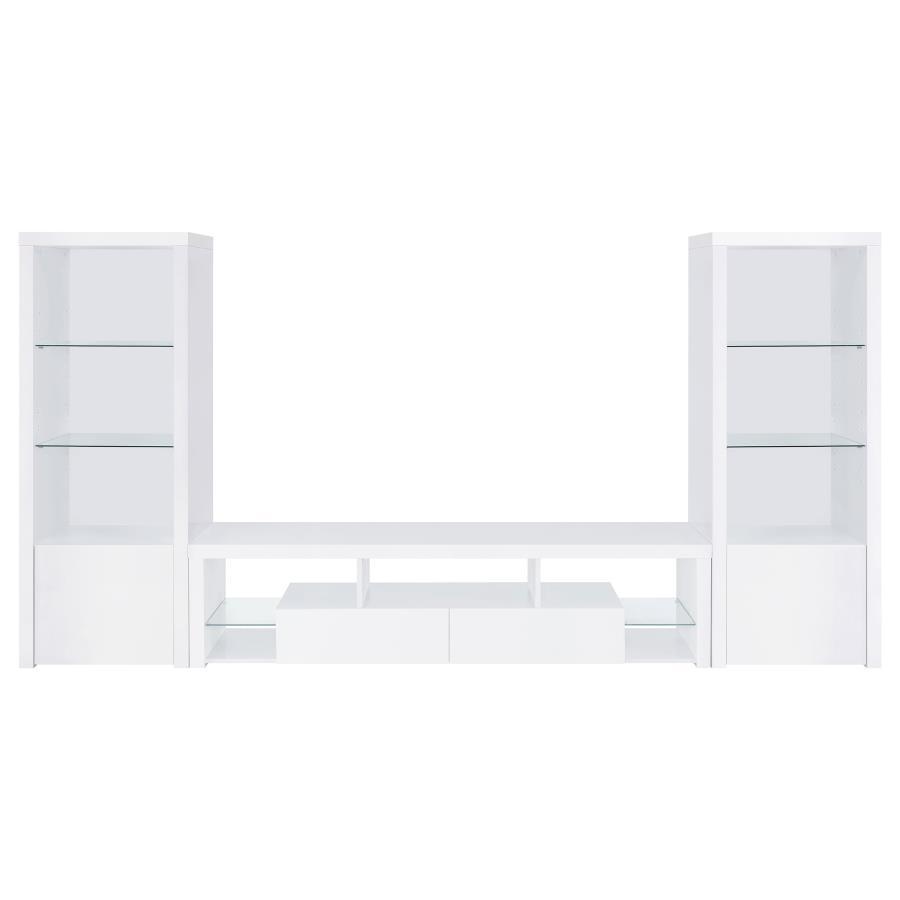
Jude - 3 Piece TV Entertainment Center - White High Gloss
Elevate your entertainment arena with our sleek, modern TV stand. Drenched in a pristine glossy white-on-white finish, it radiates sophistication, accentuated by clear glass details. Its soft-close drawers ensure smooth operation, while glass shelves present a chic display option. Generous storage compartments cater to all your media needs. To enhance the ensemble, the set comes with matching media towers, amplifying storage capacity and offering a unified, stylish appearance. This combo not only meets functional demands but also serves as a captivating focal point in any contemporary space. Jude - 2-Drawer Engineered Wood TV Stand - High Gloss White Dimensions 70.75"L x 15.5"D x 17.75"H Weight 92.4 lbs Jude - 3-Shelf Engineered Wood Media Tower - High Gloss White Dimensions 23.5"L x 15.5"D x 63"H Weight 86.9 lbs
Brand: Coaster Fine Furniture
Category: Furniture > Entertainment Centers & TV Stands